Aray Bridge

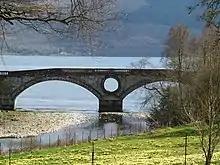
Aray Bridge from the castle grounds

Aray Bridge, also known as Inveraray Bridge, is a stone two-arch public road bridge on the Inveraray Castle estate near Inveraray in Argyll and Bute, Scotland, carrying the A83 road over the mouth of the River Aray where it flows into Loch Fyne.